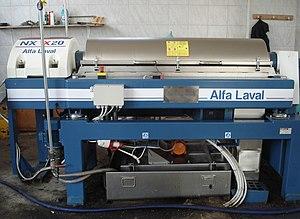
Alfa Laval est une entreprise suédoise spécialisée dans l'échange thermique, la séparation et le transfert de fluides. Fondée en 1883 par Gustaf de Laval et Oscar Lamm, elle a marqué l'histoire de la technologie des échangeurs de chaleur.